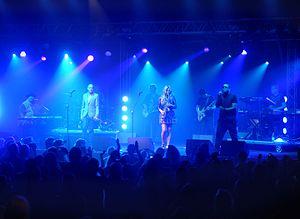
Candy Dulfer est une saxophoniste alto et chanteuse néerlandaise de jazz-funk, de smooth jazz, et de pop-jazz, fréquente collaboratrice de Prince sur disques et en tournée, devenue célèbre dans le monde en 1989, avec son succès international Lily Was Here de Dave Stewart, puis avec son premier album de jazz Saxualité de 1990.
Saxualité est le premier album jazz de 1990, de la saxophoniste néerlandaise Candy Dulfer. Elle le coproduit suite au succès international de son single instrumental Lily Was Here de 1989 avec Dave Stewart.